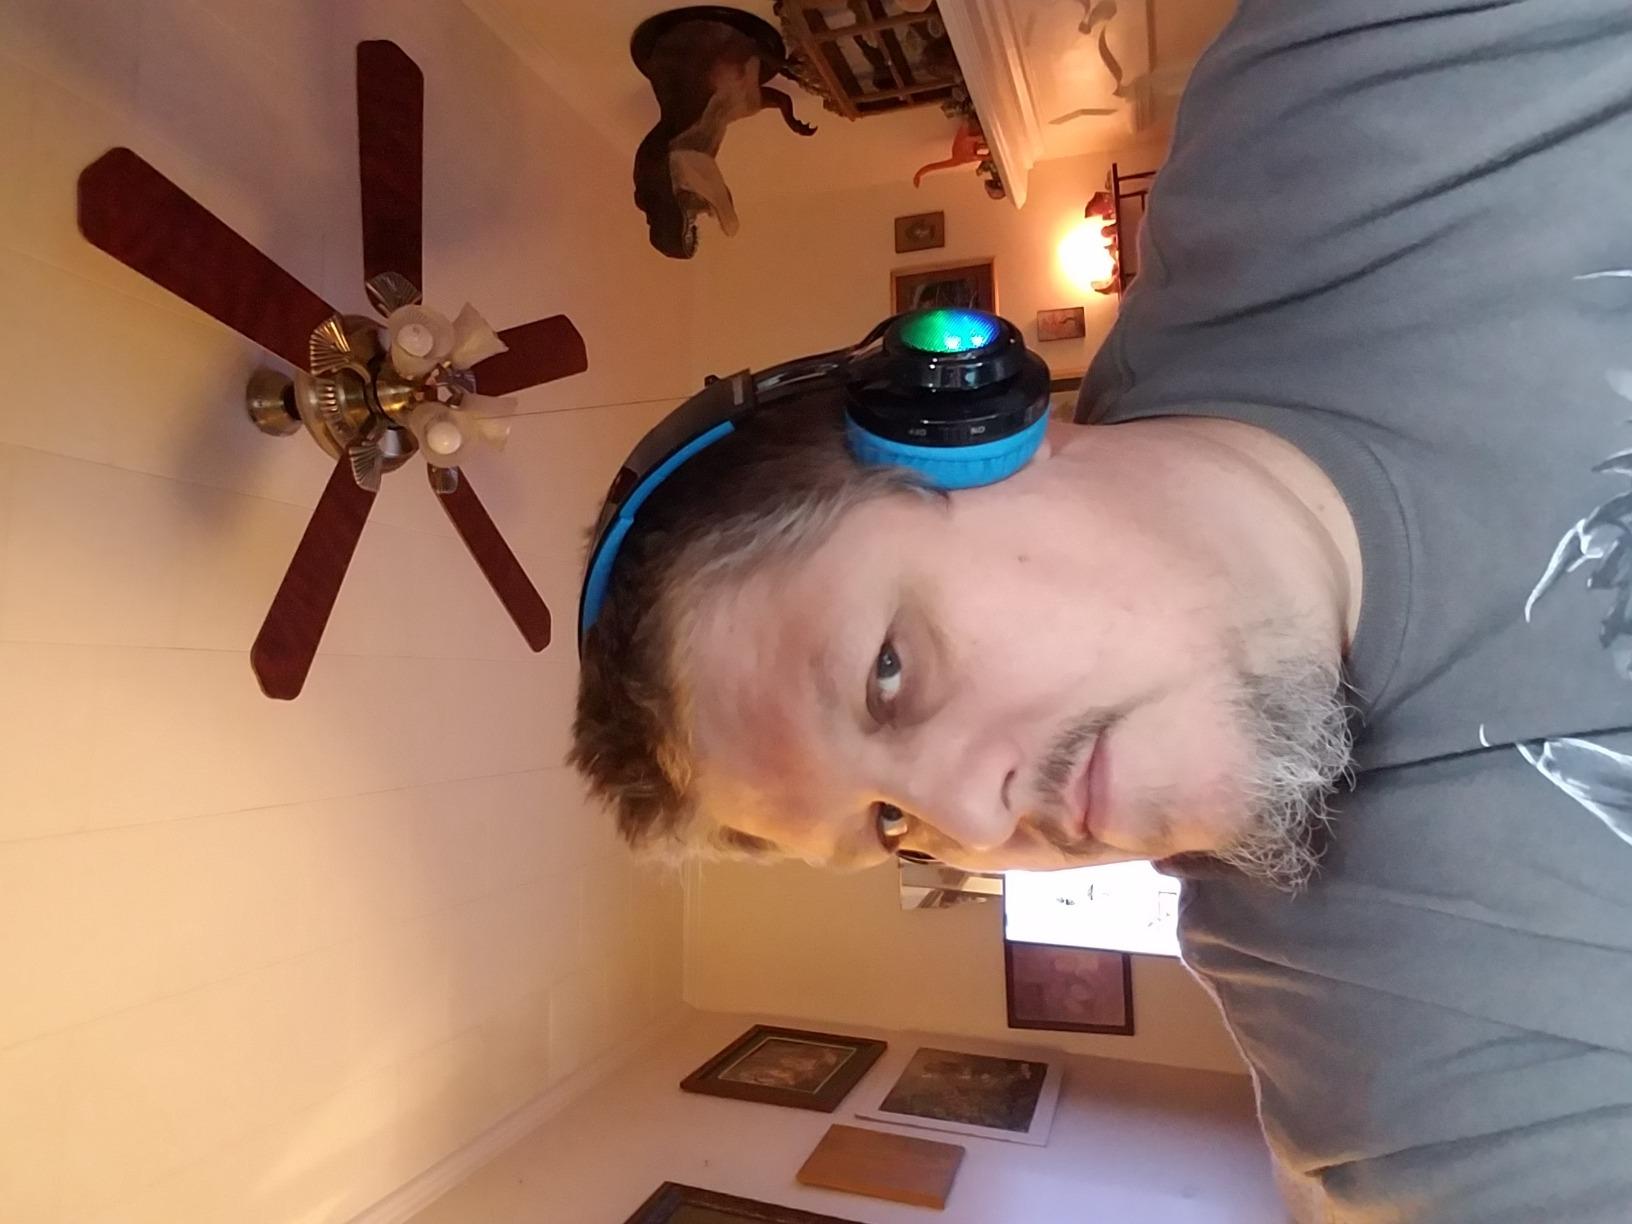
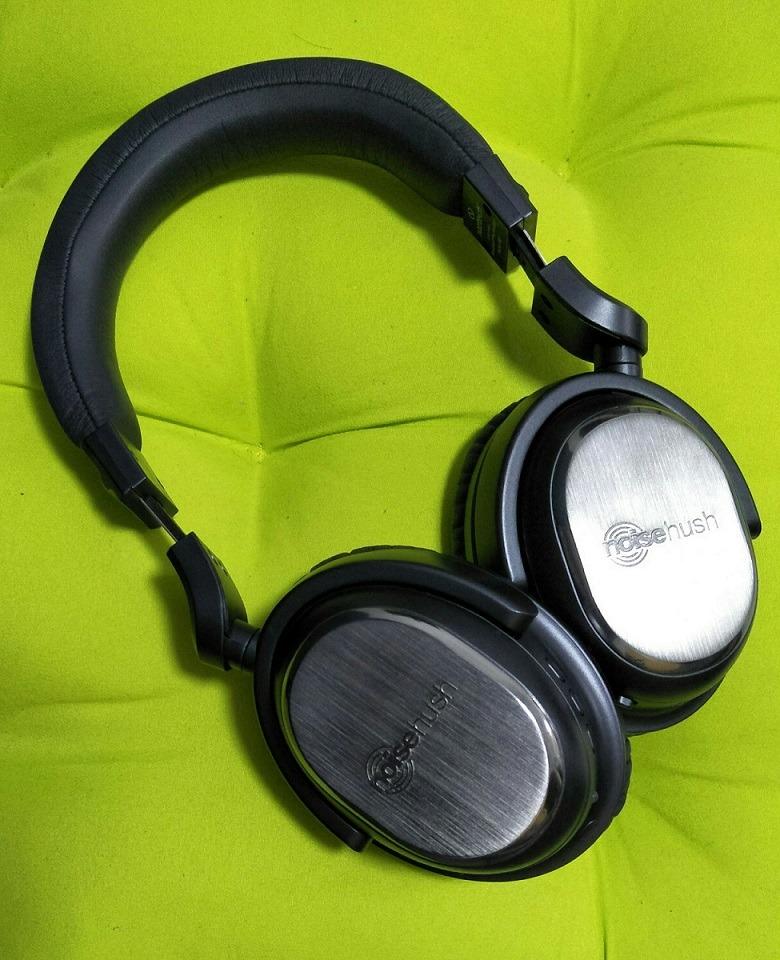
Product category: headphones
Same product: no